Hotel Manning

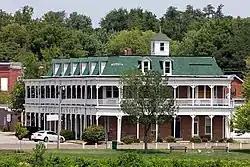
The Hotel Manning as seen from across the Des Moines River

Hotel Manning is a historic hotel located in Keosauqua, Van Buren County, Iowa, United States, on the banks of the Des Moines River. The hotel's Steamboat Gothic architecture mimics riverboats of the mid-1800s. Hotel Manning was placed on the National Register of Historic Places in April, 1973. It currently operates as a bed & breakfast.